Jura, Scotland

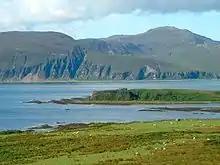
The remains of Claig Castle, a vital stronghold of Somerled

Half a century later, however, Somerled, the husband of Godred Crovan's granddaughter, led a successful revolt against Norway, transforming Suðreyjar into an independent kingdom. Somerled built the sea fortress of Claig Castle on an island at the southern tip of Jura, establishing control of the Sound of Islay; on account of the Corryvreckan whirlpool, this essentially gave him control of the sea traffic between the Scottish mainland and the Hebrides.